Aung Gyi

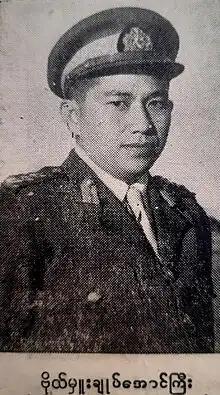
Aung Gyi in 1960

Brigadier General Aung Gyi (16 February 1919 – 25 October 2012) was a Burmese military officer and politician. He was a cofounder of the National League for Democracy and served as president of the party.